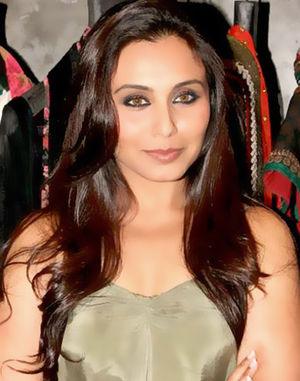
La comédie indienne concerne le cinéma de comédie produit en Inde.
Rani Mukherjee, écrit Mukherji puis Mukerji, est une actrice de Bollywood d'origine bengali, née le 21 mars 1978.